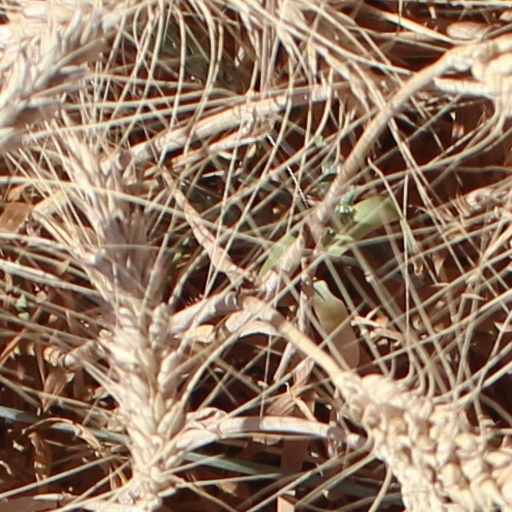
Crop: wheat